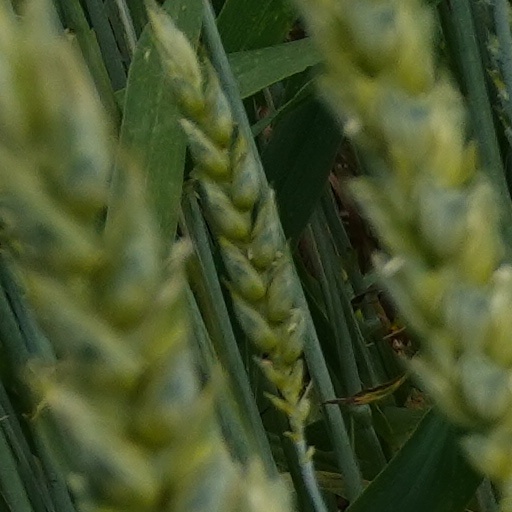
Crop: wheat